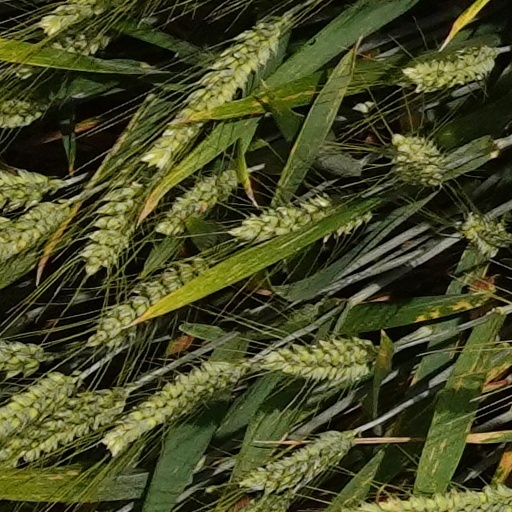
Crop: wheat